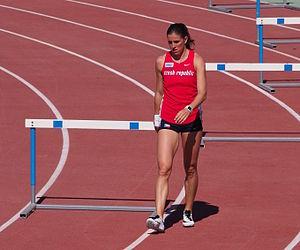
L'athlète tchèque Zuzana Hejnová se préparant avant la finale du 400 mètres haies des Championnats d'Europe d'athlétisme par équipes 2015 (Première Ligue), à Héraklion.